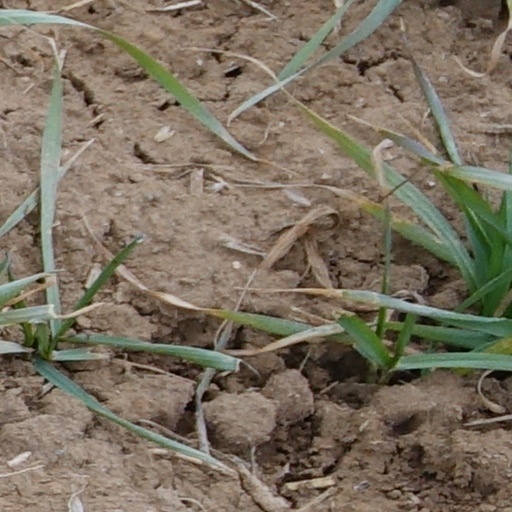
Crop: wheat